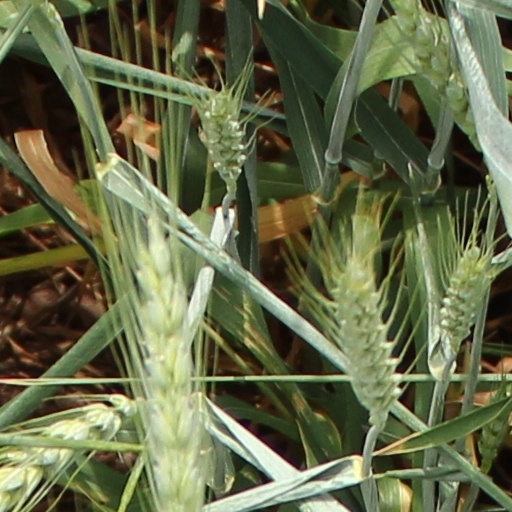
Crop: wheat